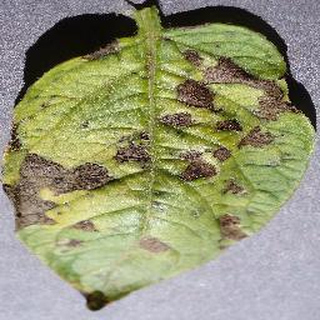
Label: potato_early_blight